Wernyhora

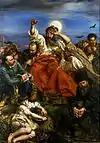
"Wernyhora"; a painting by Jan Matejko

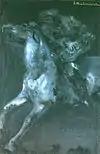
"Wernyhora"; a painting by Jacek Malczewski

Wernyhora is a legendary 18th century Cossack bard (bandurist) the fall of Poland and its subsequent rebirth and flourishing, "from Black to White sea".